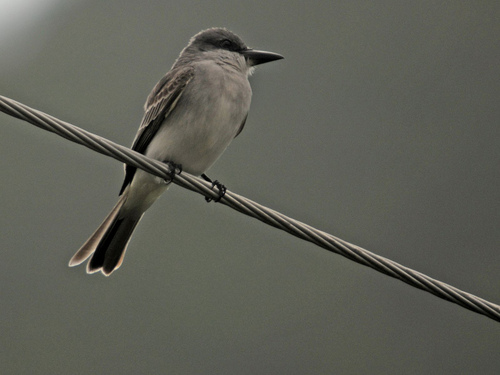
a small bird with a small pointed bill, white breast and gray crown.
small grey and white bird, small pointy black beak, grey crown and cheeks, white breast and belly, and brown tail feathersa grey and black bird with a black beak and grey breast.
this is a small grey bird with black wings and a pointy black beak.
a small bird with dark grey wings and white wing bars and a very light grey breast and belly.
this bird has wings that are black and white and has a red bill
this bird has wings that are black and has a white bellythe bird has a small black bill and grey breast and belly.
this bird is gray and black in color, and has a black beak.
this bird has wings that are grey and has a white belly
Species: Gray Kingbird